Show hack

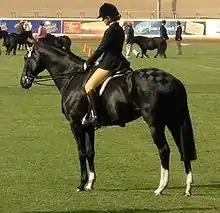
A show hack in Australia

The show hack is a type of ridden show horse, exhibited to a standard first established in England.